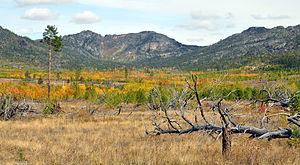
Le parc national de Karkaraly est un parc national du Kazakhstan situé dans l'oblys de Karaganda. Il est fondé en 1998, sur une superficie de 1 121 km². Le siège de l'administration du parc se trouve à Karkaraly à 244 km de Karaganda.